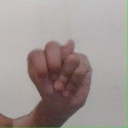
अक्षर: न